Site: brandenburg
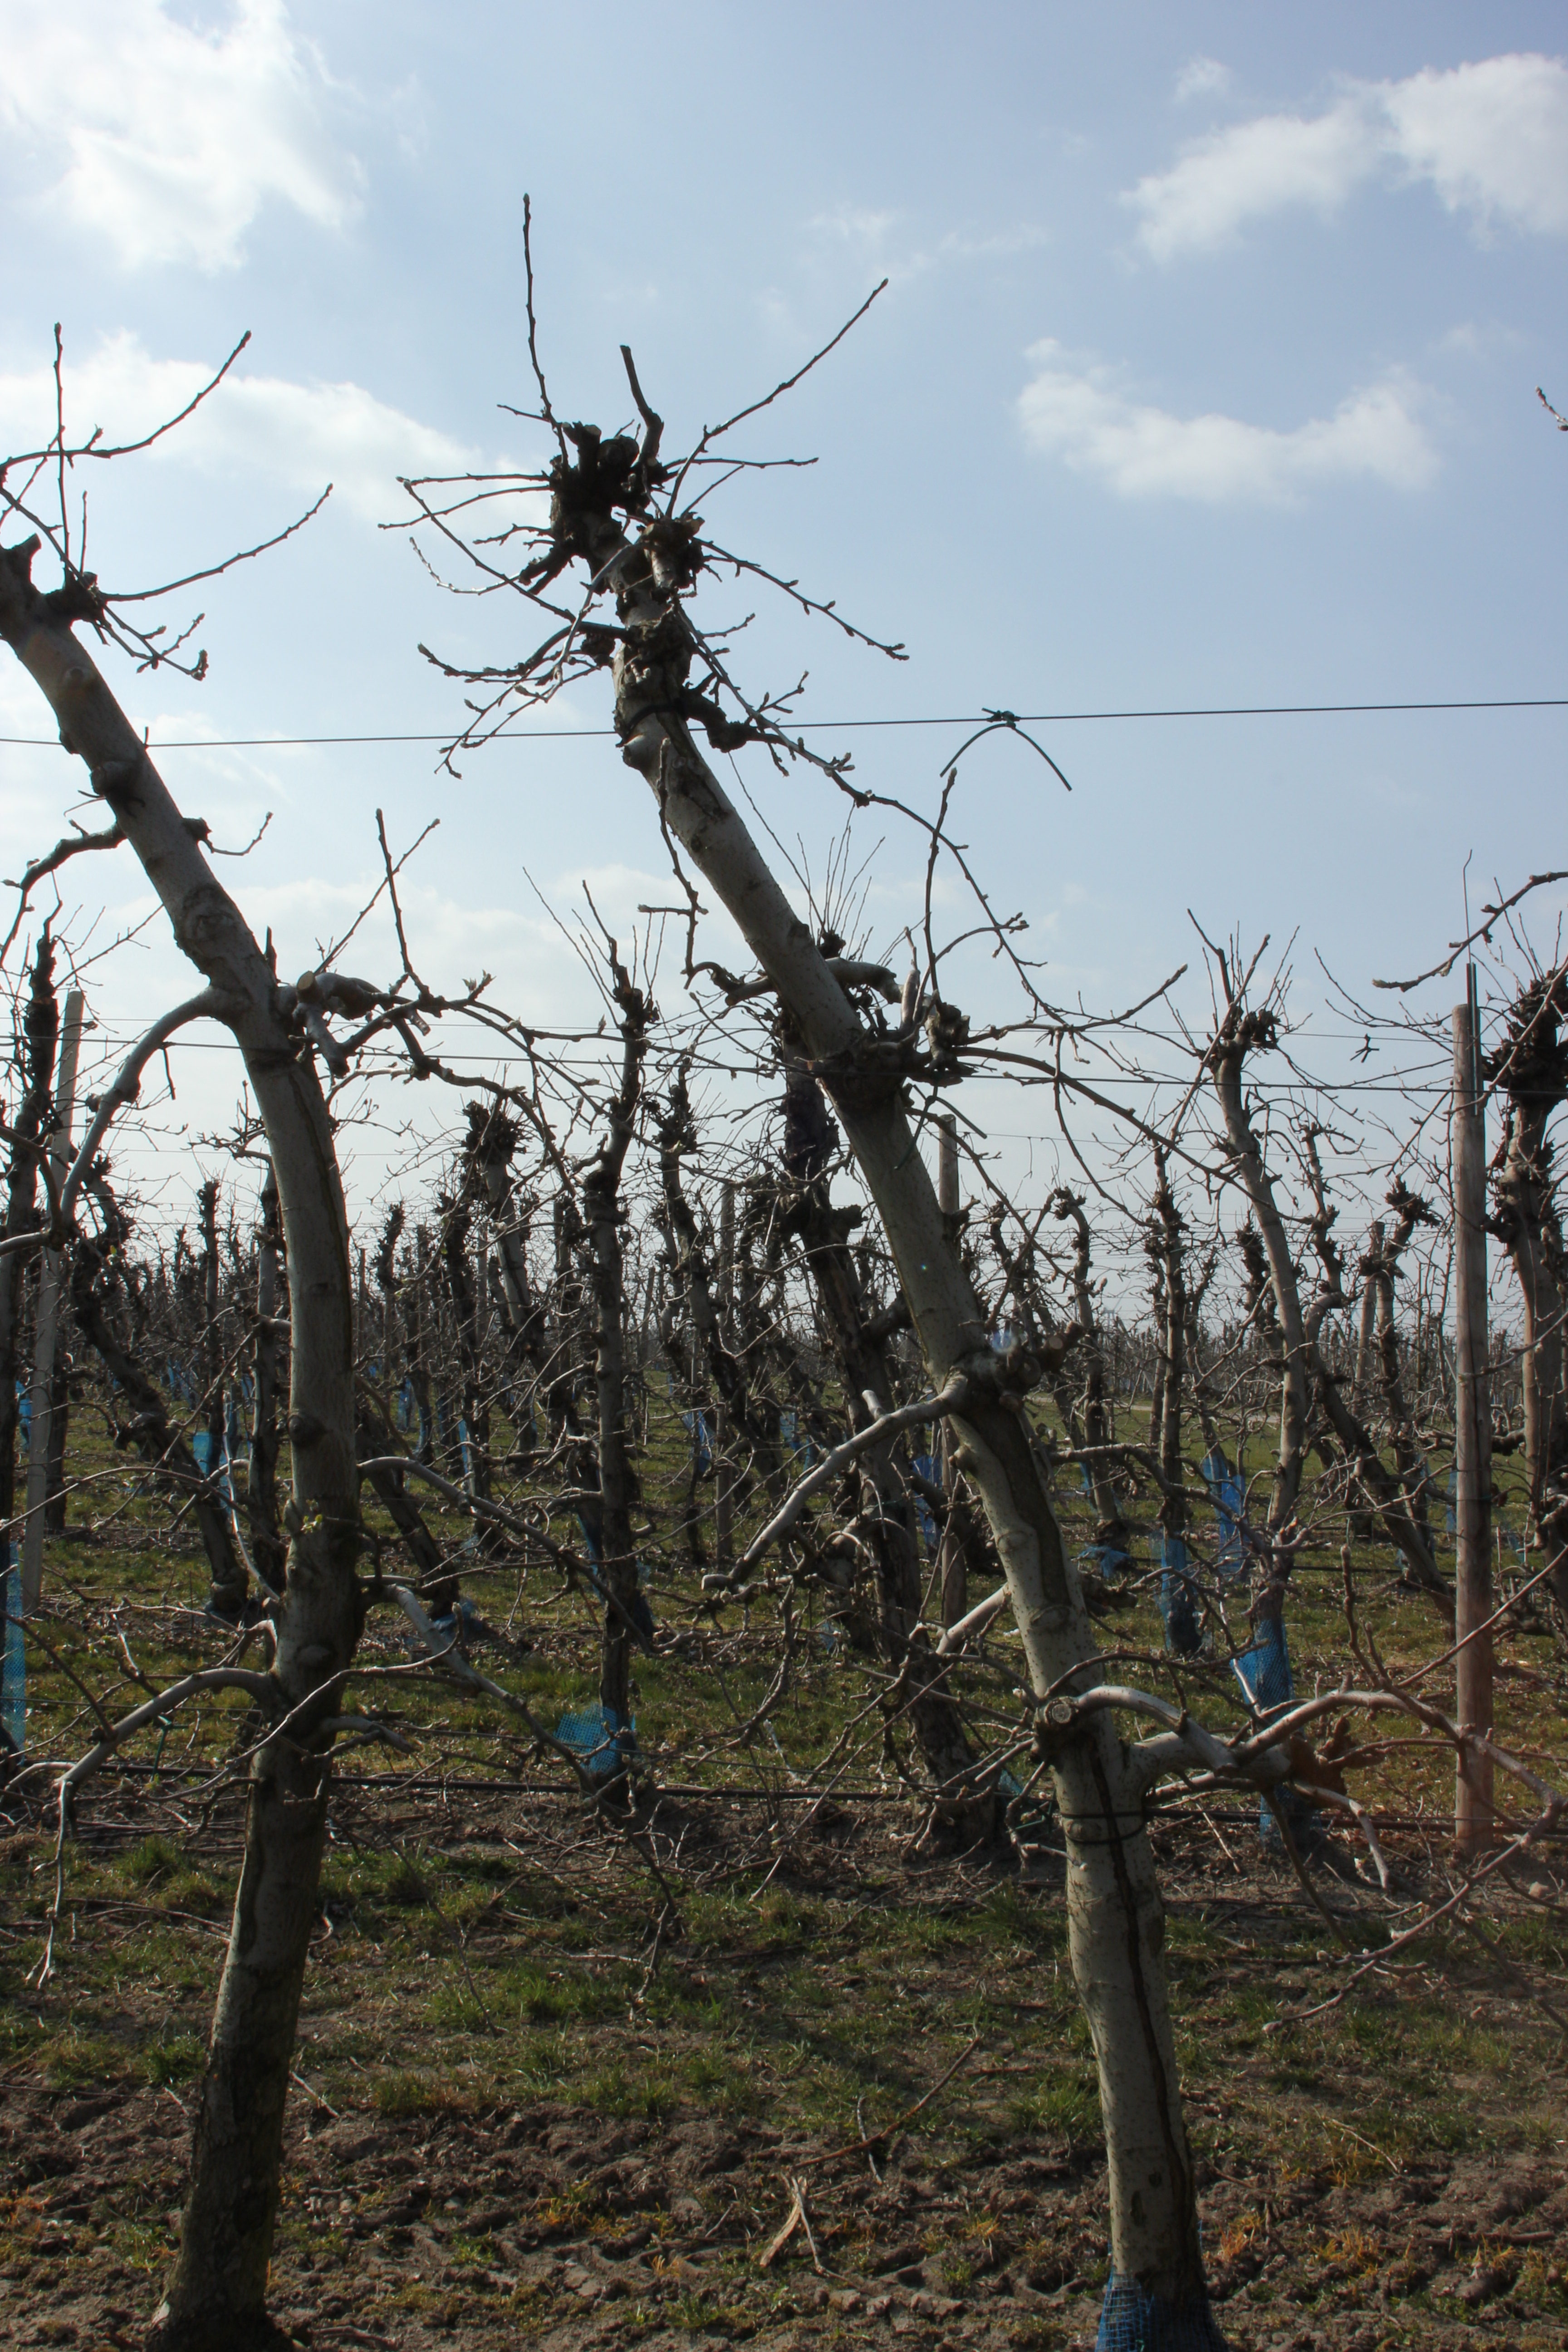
Growth stage (BBCH 03): Bud development